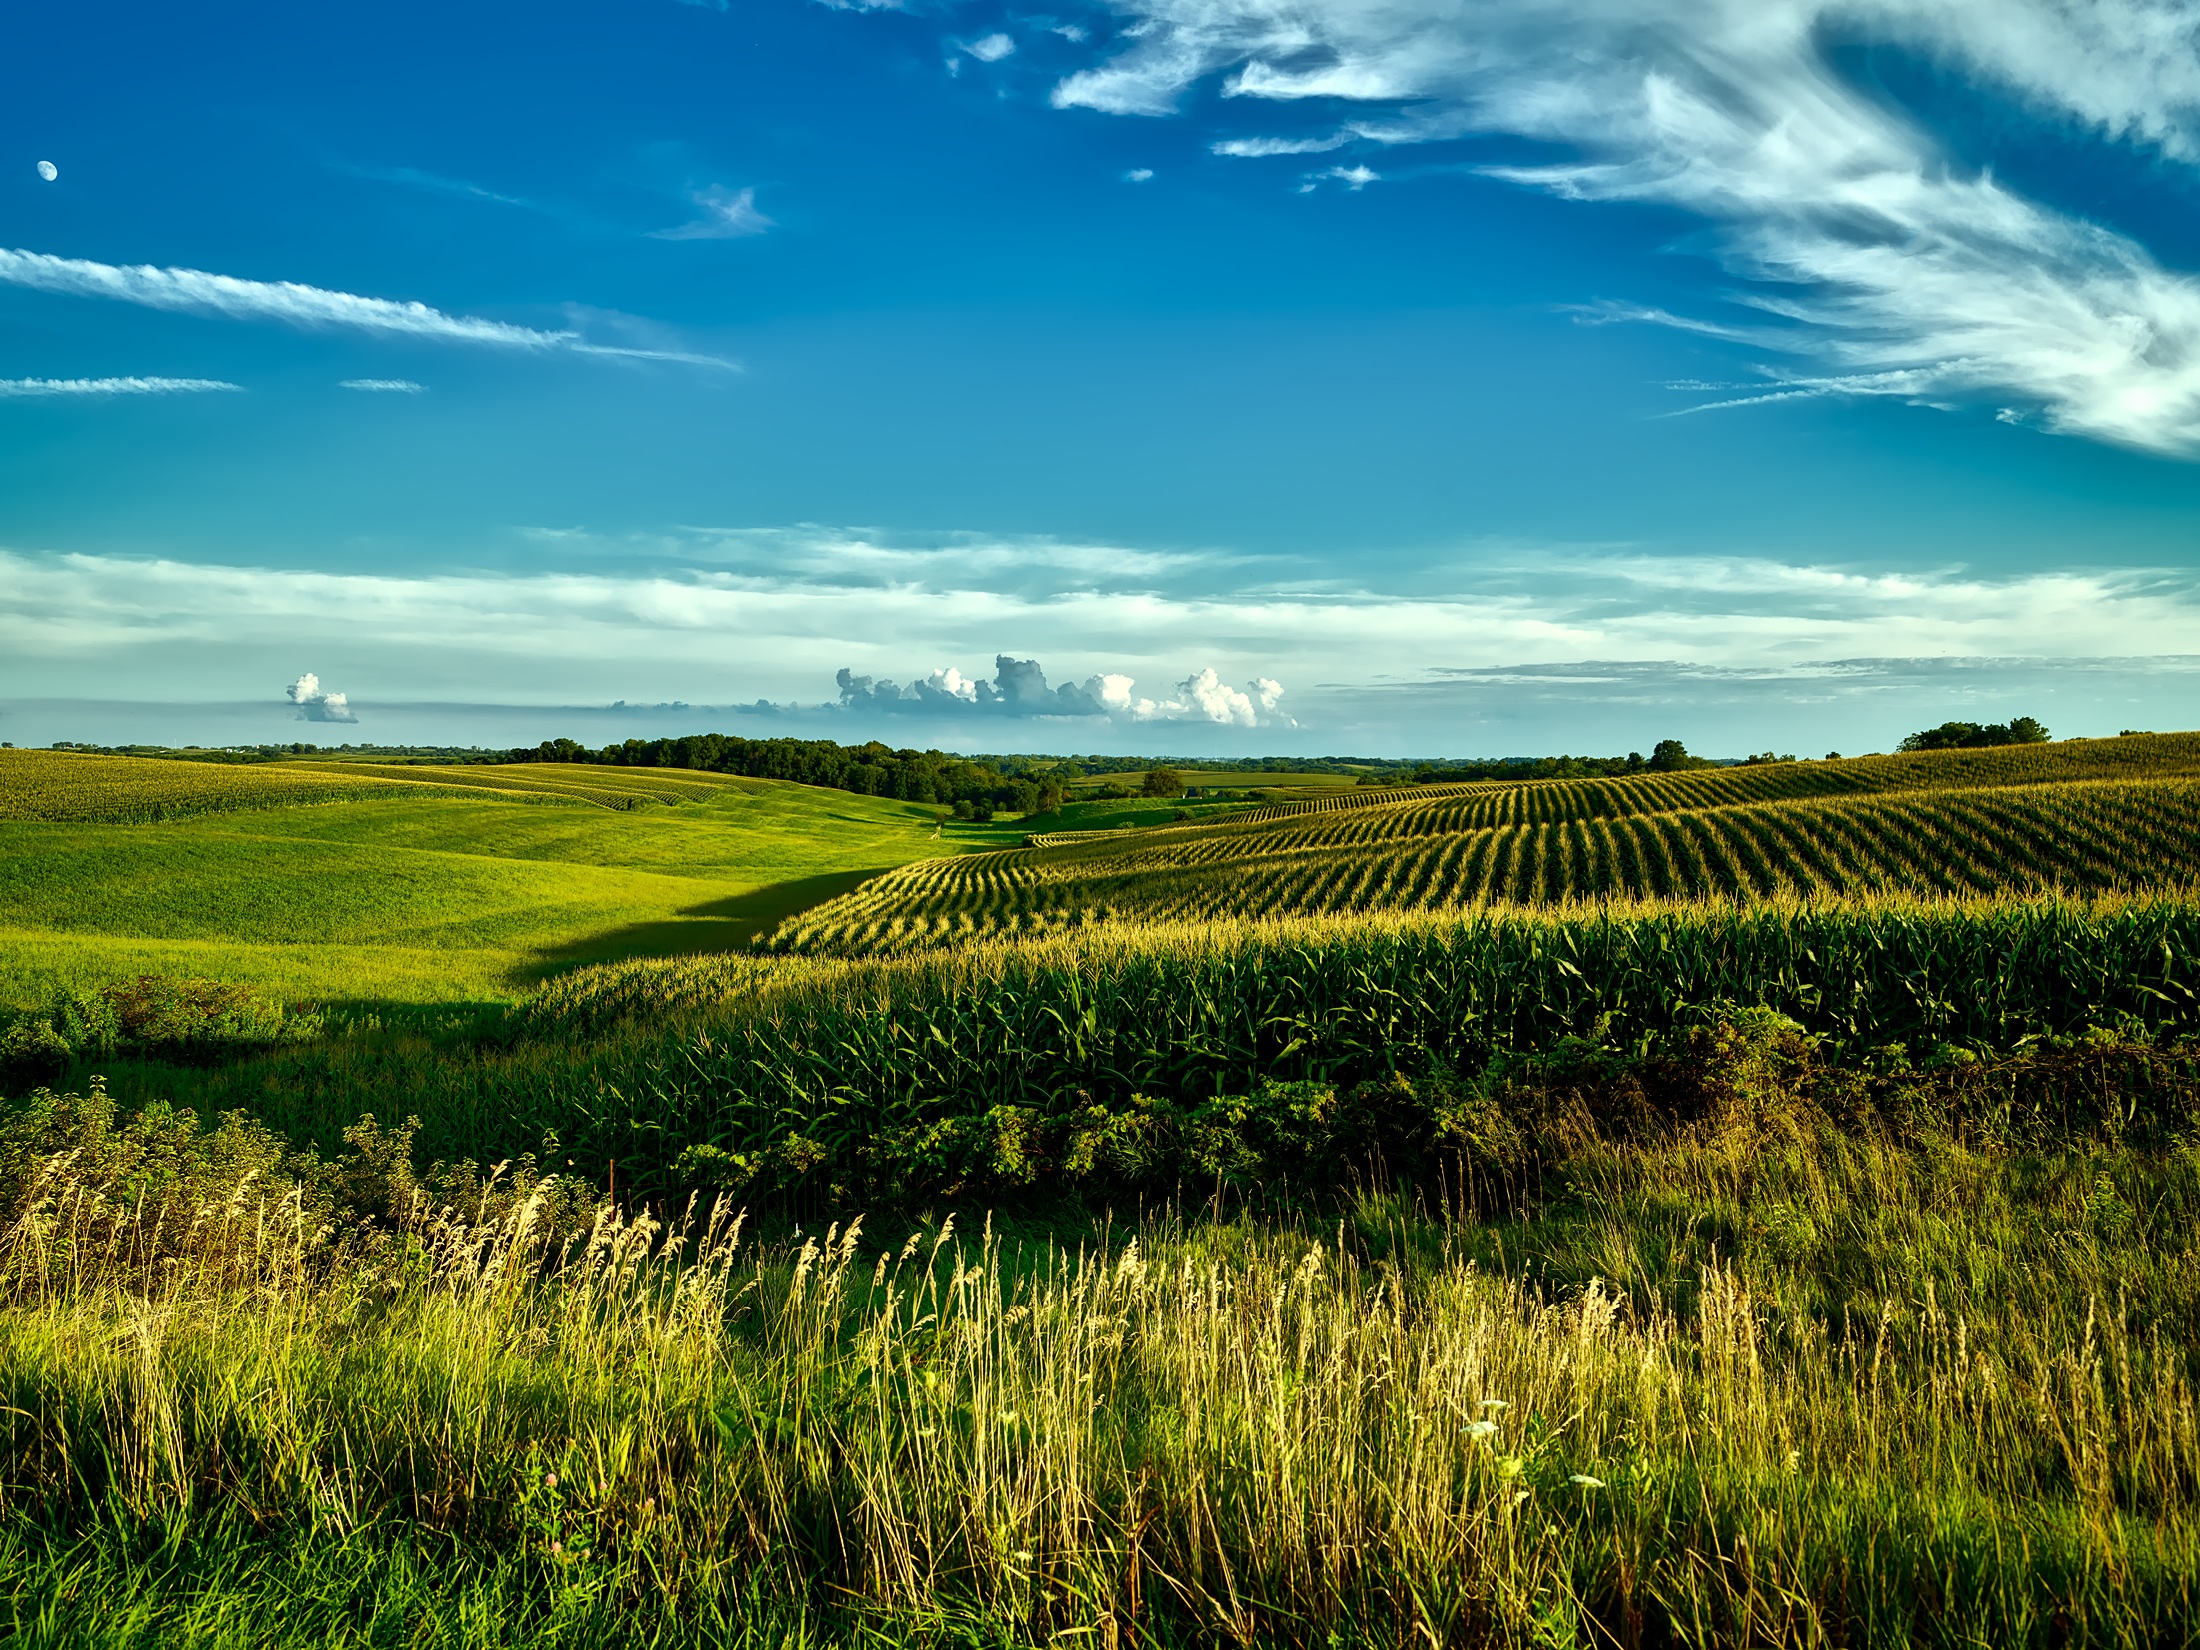
landscape, nature, grass, horizon, marsh, cloud, sky, field, farm, meadow, grain, prairie, sunlight, morning, hill, country, summer, rural, green, crop, scenic, pasture, corn, agriculture, plain, outdoors, hdr, clouds, fields, grassland, picturesque, wetland, plateau, iowa, vista, habitat, ecosystem, steppe, rural area, paddy field, natural environment, geographical feature, grass family